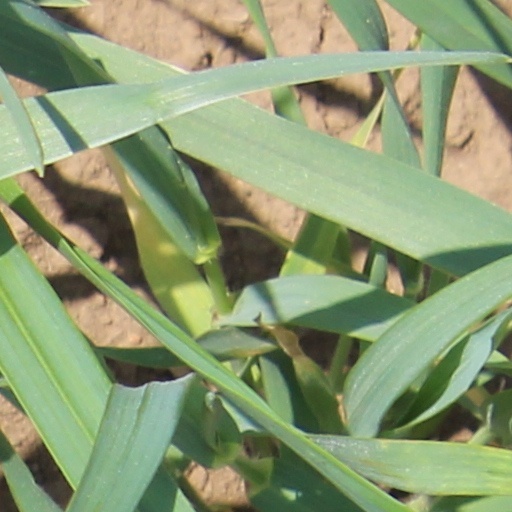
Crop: wheat